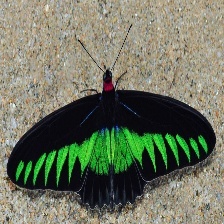
Species: BROOKES BIRDWING